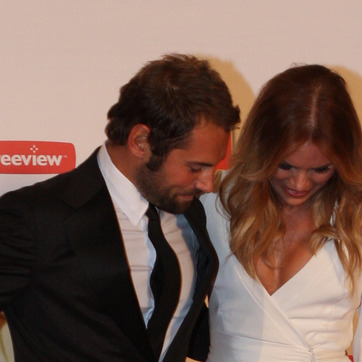
Material: skin